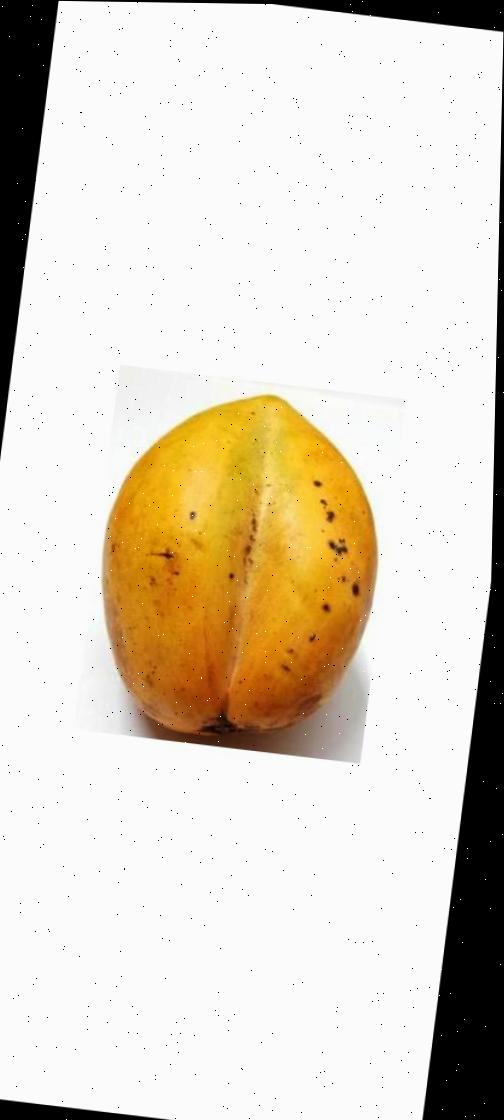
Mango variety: Bari-11